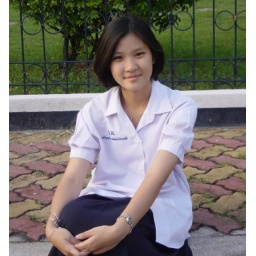
i was sitting in front of my house with my school uniform when i was in M.4